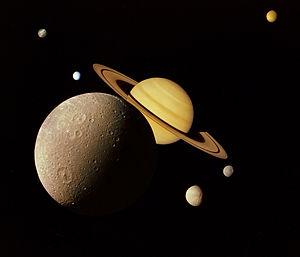
Plusieurs satellites naturels de Saturne ont figuré dans des œuvres de science-fiction.